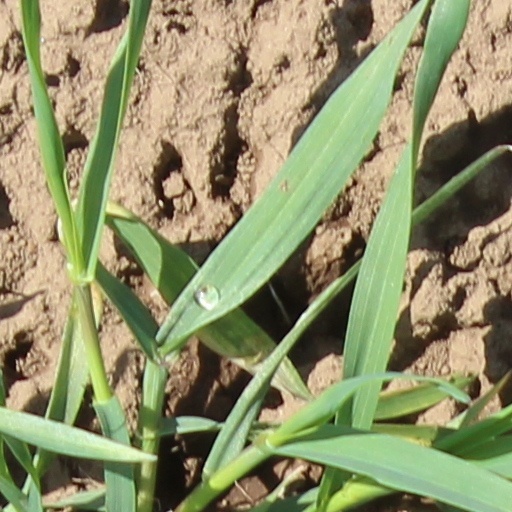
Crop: wheat